Elisha W. McKinstry

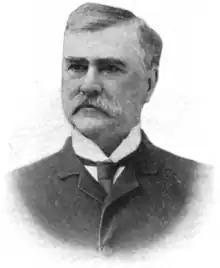

Elisha Williams McKinstry (April 10, 1824 – November 1, 1901) was a California jurist of the nineteenth century. He served as a justice of the California Supreme Court from 1874 to 1888.